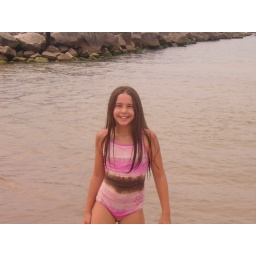
On the beach of Lake Michigan, in the middle of August, and the water was only 62 degrees!